Johannes Sturm

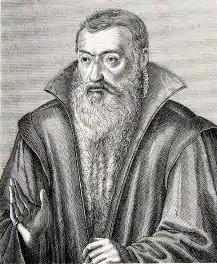
Portrait by Jacob van der Heyden by Tobias Stimmer

Johannes Sturm (also known as Jean Sturm; Latinized as Ioannes Sturmius; 1 October 1507 – 3 March 1589) was a German educator and Protestant reformer, who was influential in the design of the gymnasium system of secondary education.